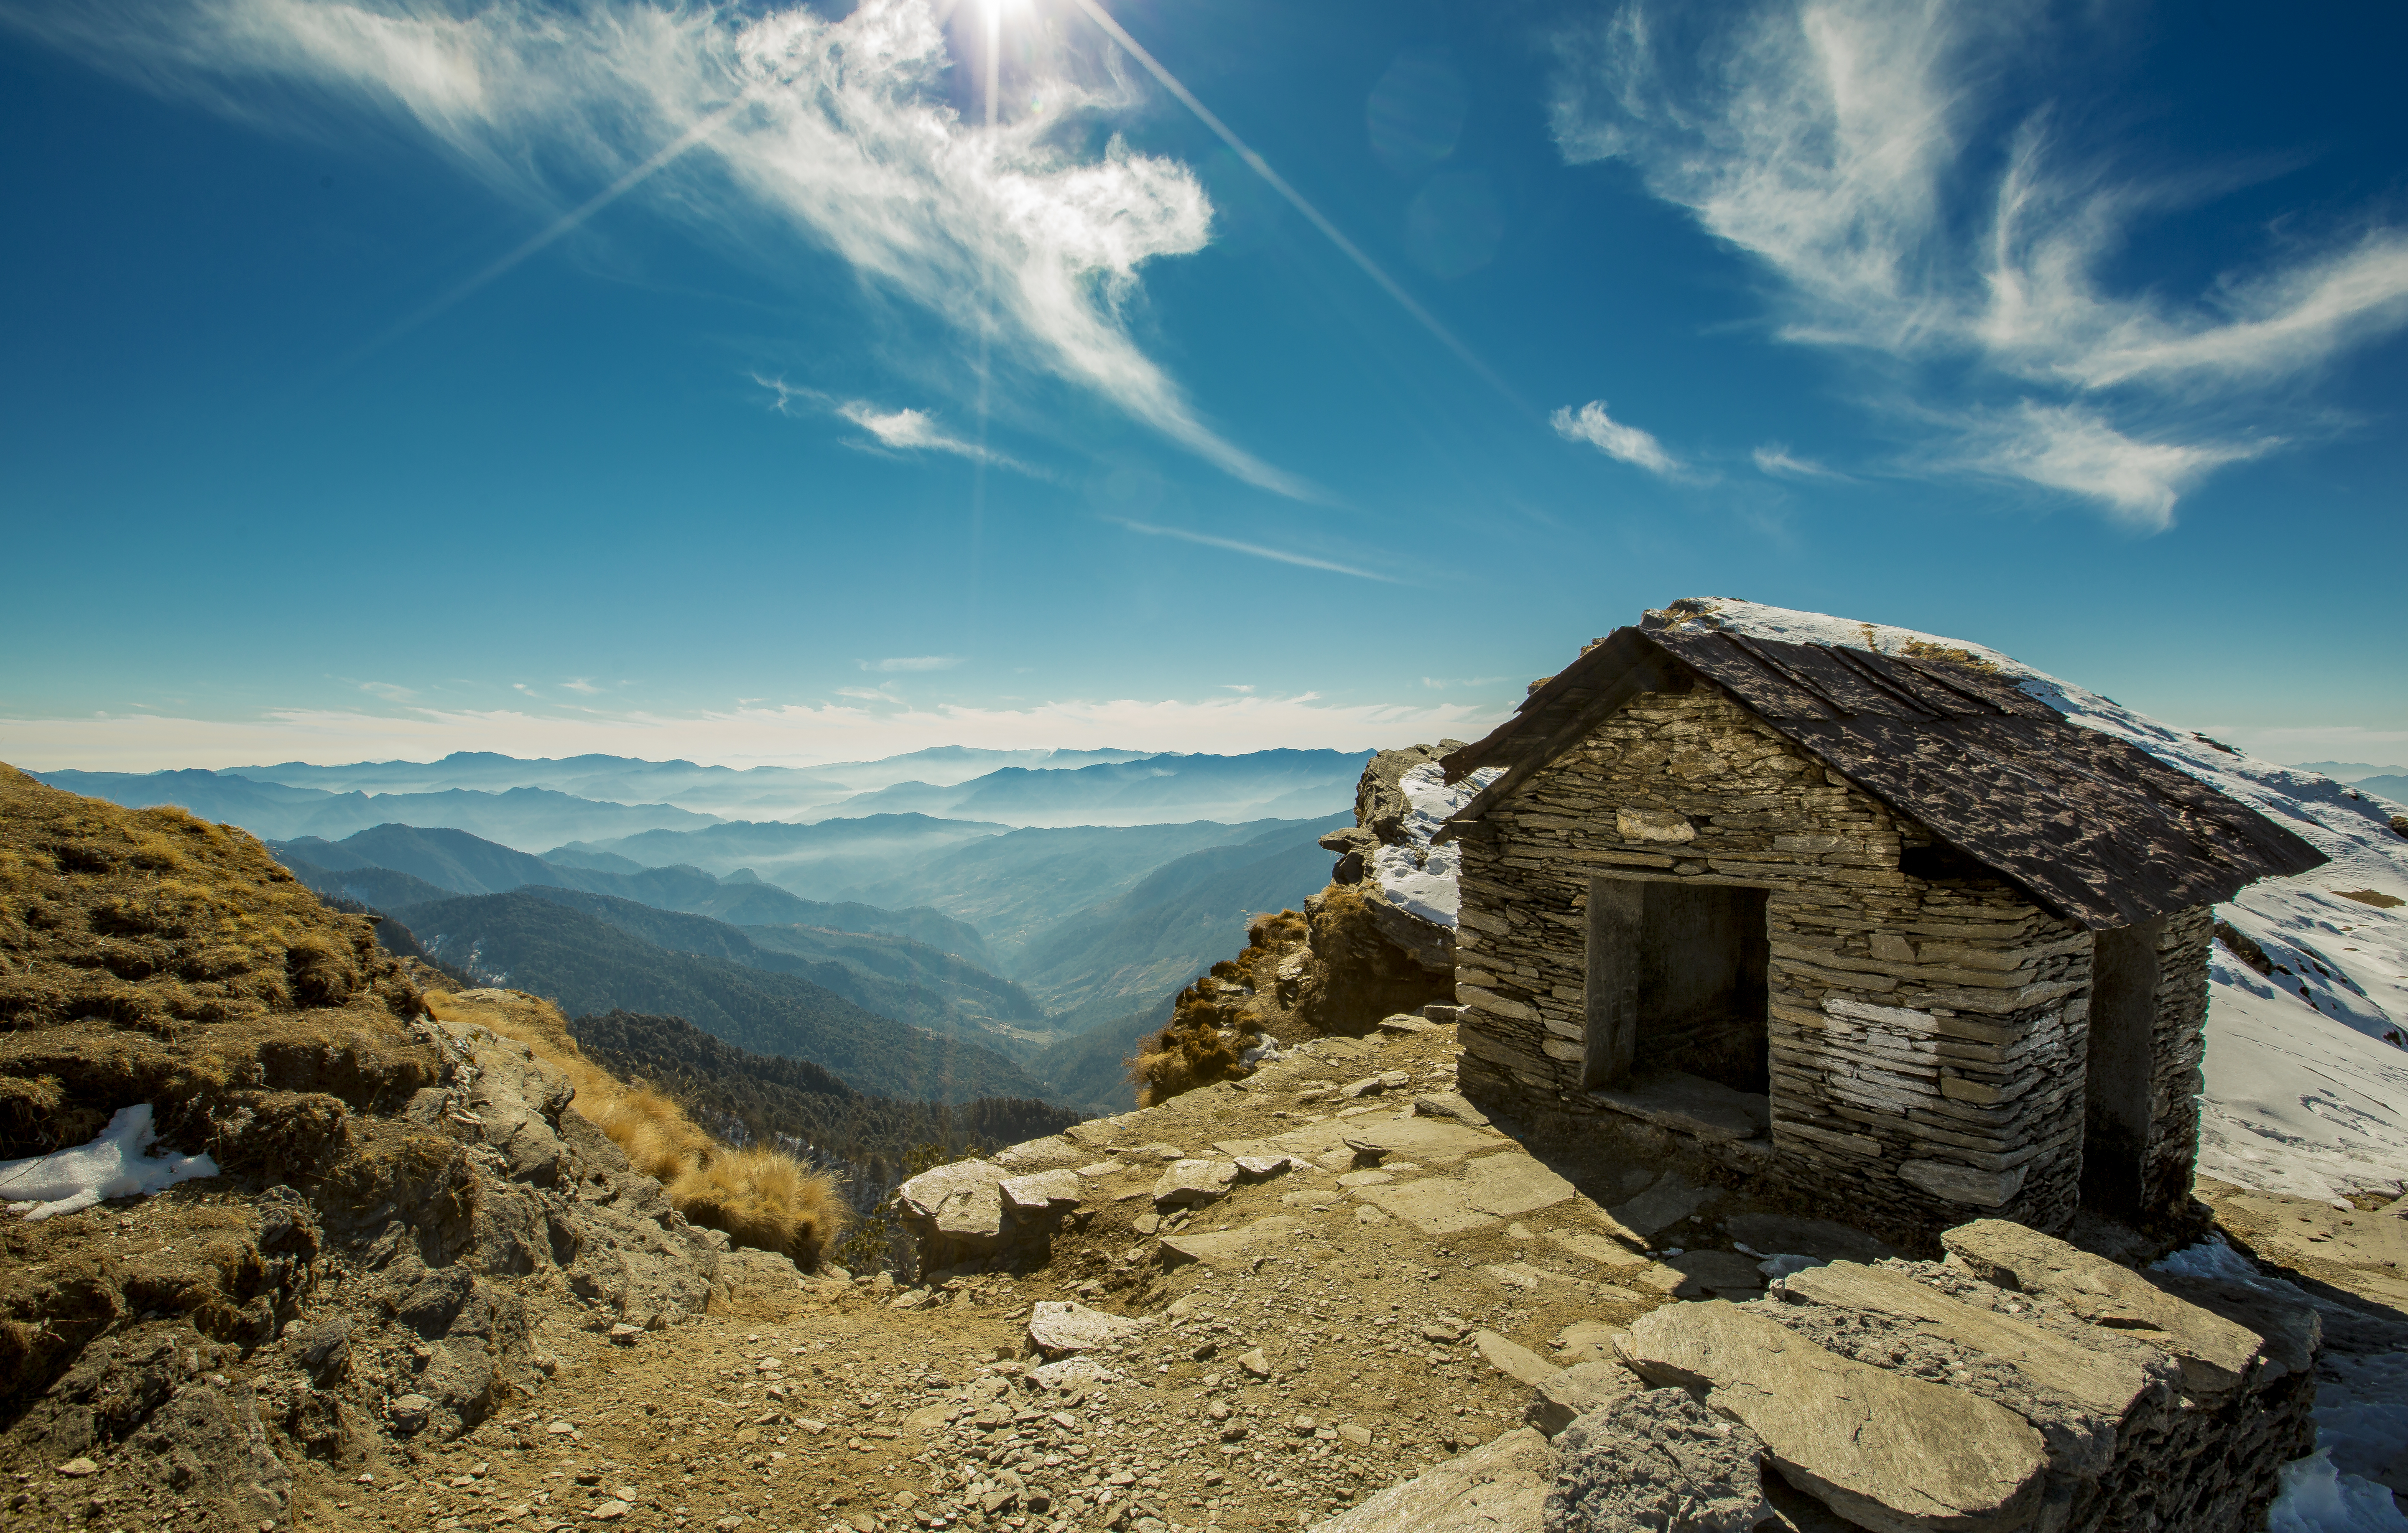
landscape, sea, rock, mountain, sky, house, valley, mountain range, scenic, rocks, outdoors, mountains, alps, plateau, mountainous landforms